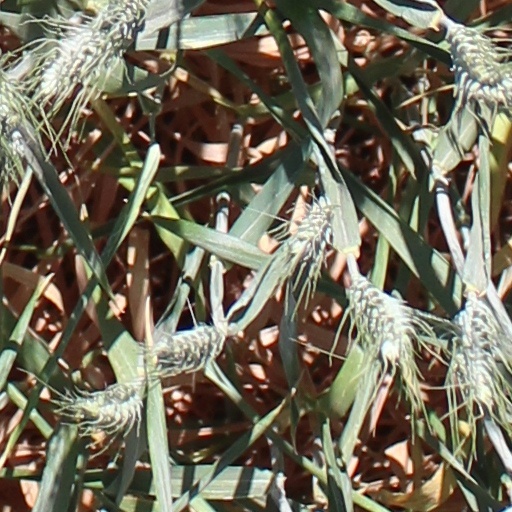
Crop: wheat